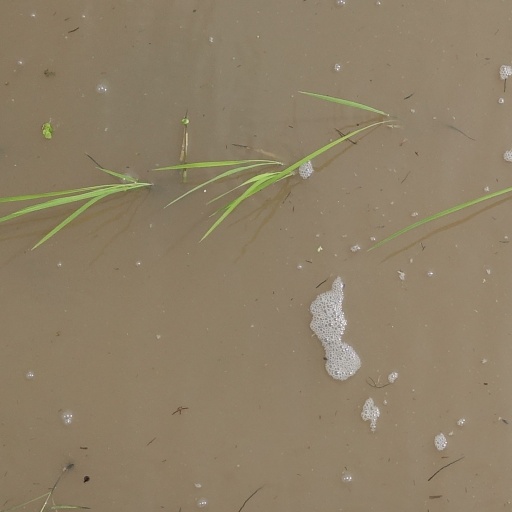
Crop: rice